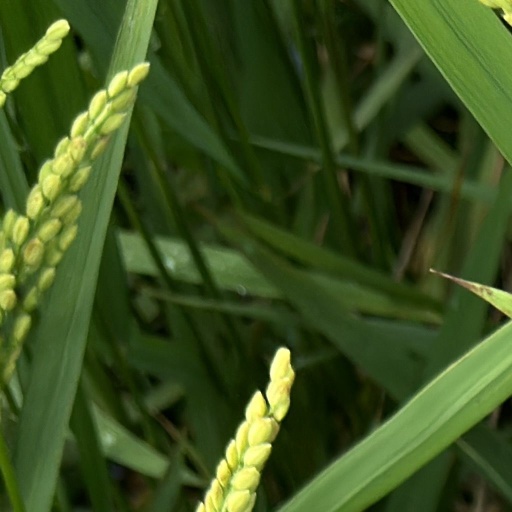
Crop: rice